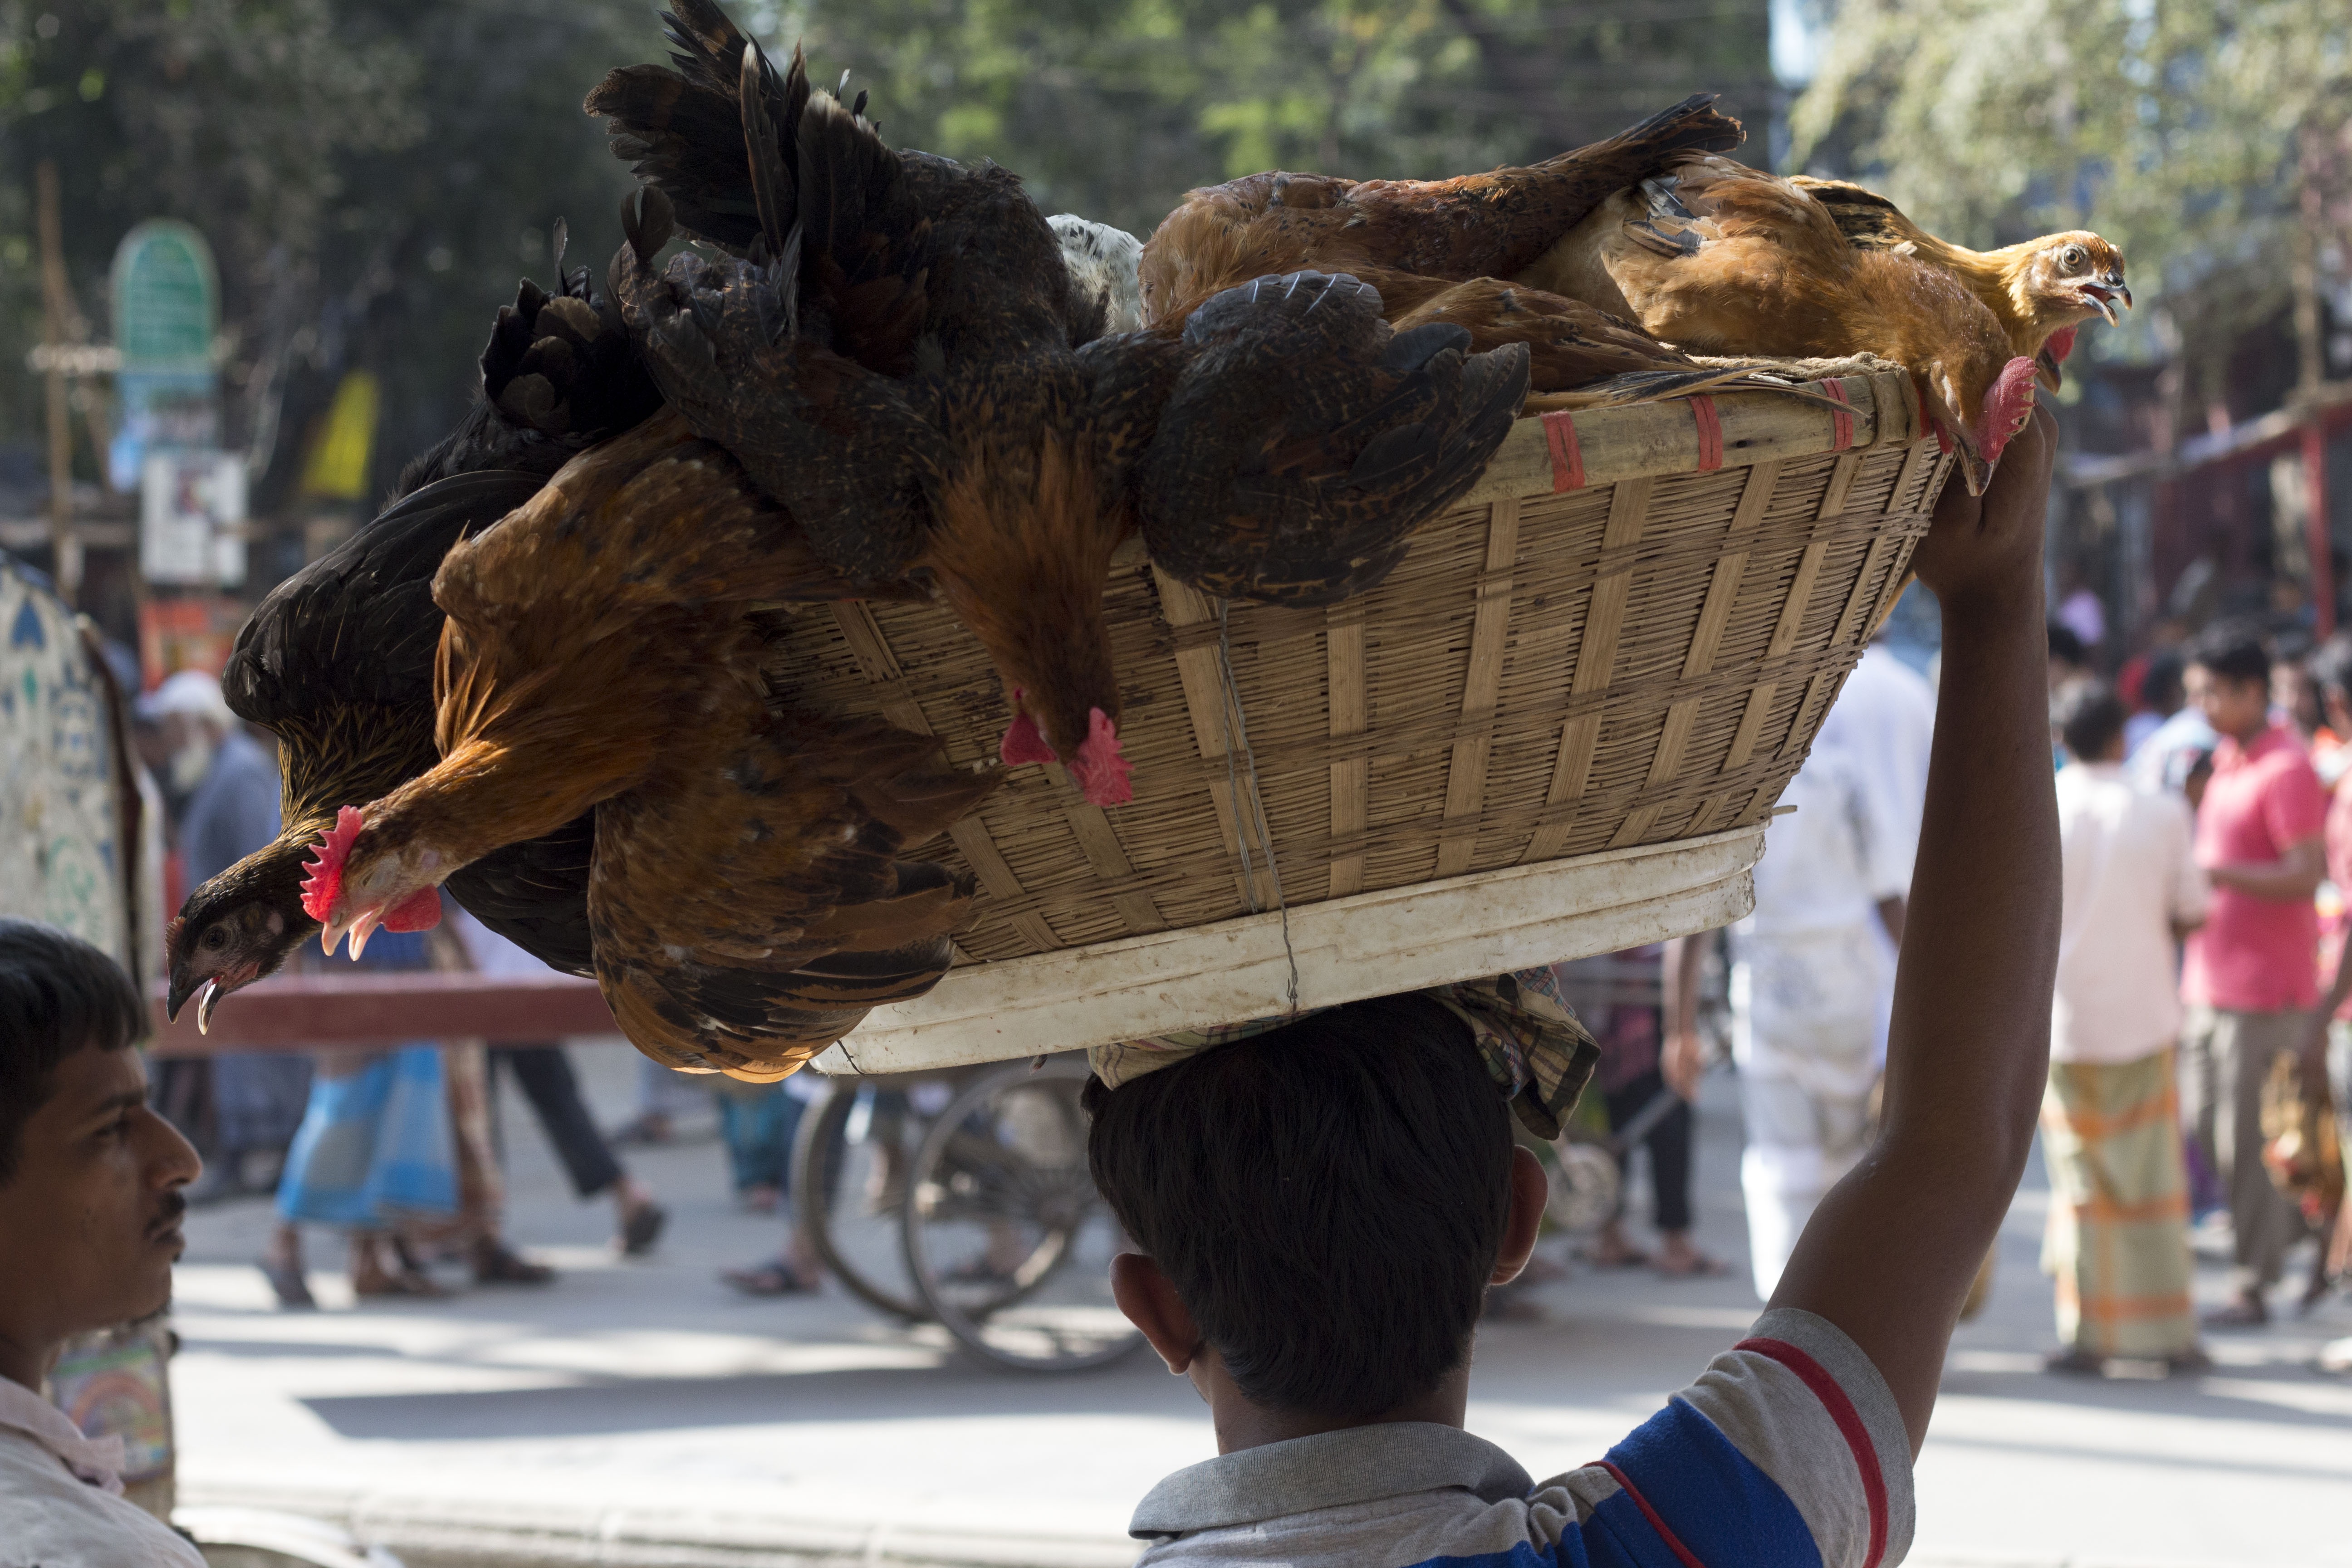
people, road, street, basket, chicken, streets, festival, seller, bangladesh, dhaka